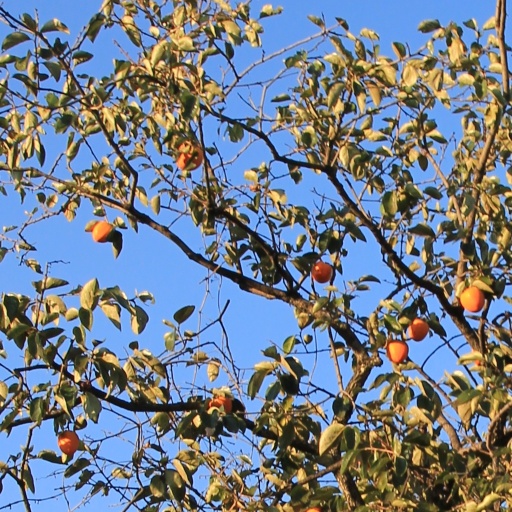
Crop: grape